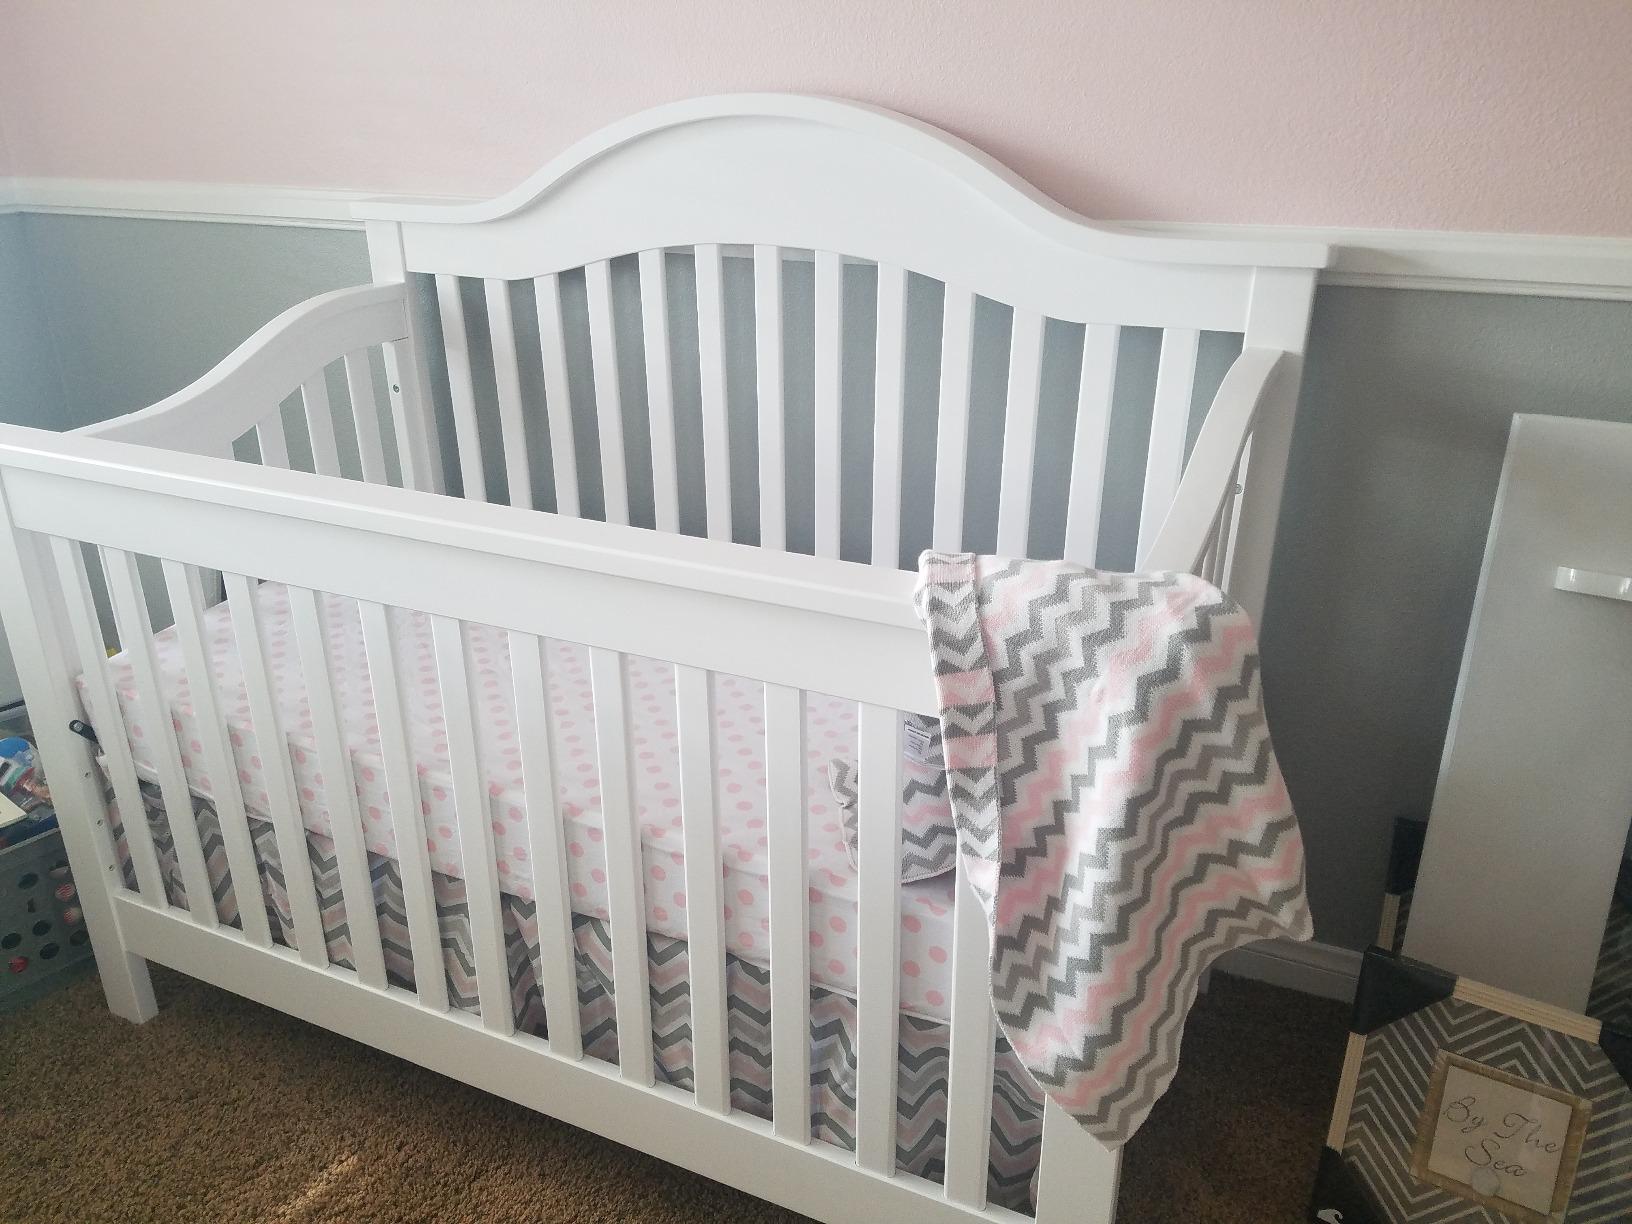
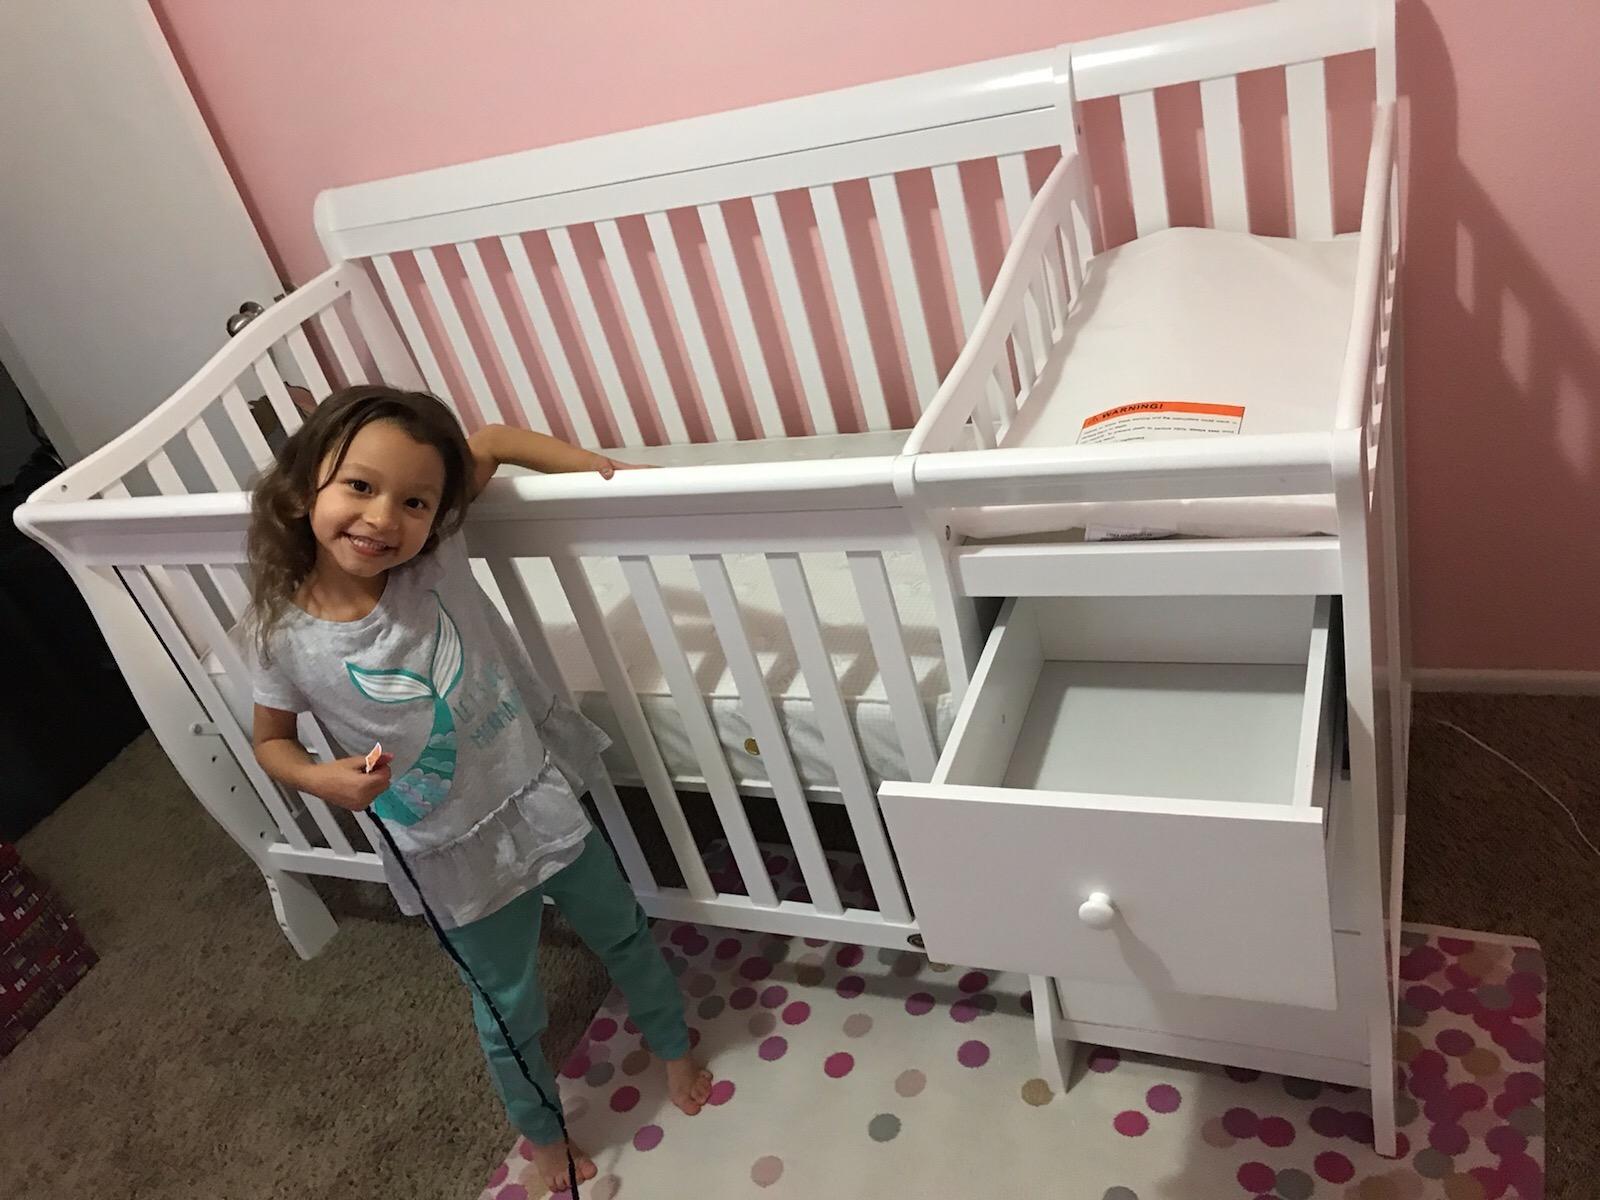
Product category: products_crib
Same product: no